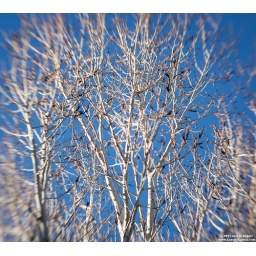
A bare tree in January